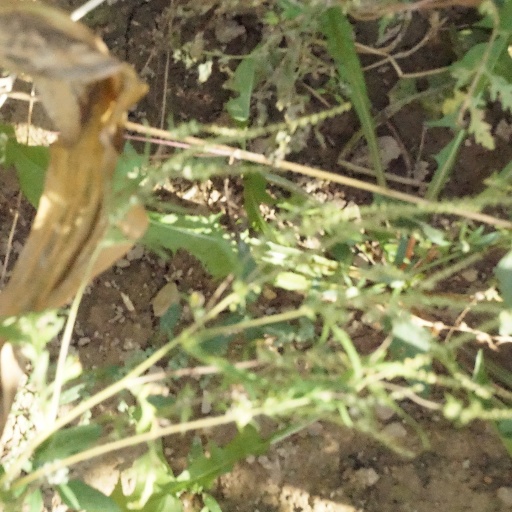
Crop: maize; corn